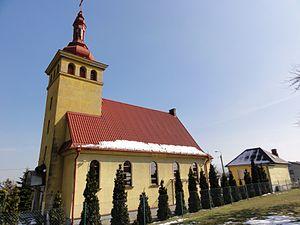
Łazy est une localité polonaise de la gmina de Jasienica, située dans le powiat de Bielsko-Biała en voïvodie de Silésie.